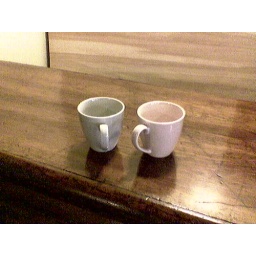
and while you're working at the desk in the lobby, why not have a cup of coffee...